Byzantine–Ottoman wars

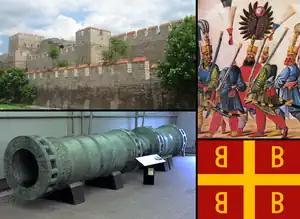
Clockwise from top-left: Walls of Constantinople, Ottoman janissaries, Byzantine flag, Ottoman bronze cannon

The Byzantine–Ottoman wars were a series of decisive conflicts between the Byzantine Greeks and Ottoman Turks and their allies that led to the final destruction of the Byzantine Empire and the rise of the Ottoman Empire. The Byzantines, already having been in a weak state even before the partitioning of their Empire following the 4th Crusade, failed to recover fully under the rule of the Palaiologos dynasty. Thus, the Byzantines faced increasingly disastrous defeats at the hands of the Ottomans. Ultimately, they lost Constantinople in 1453, formally ending the conflicts (however, several lasted until 1479).